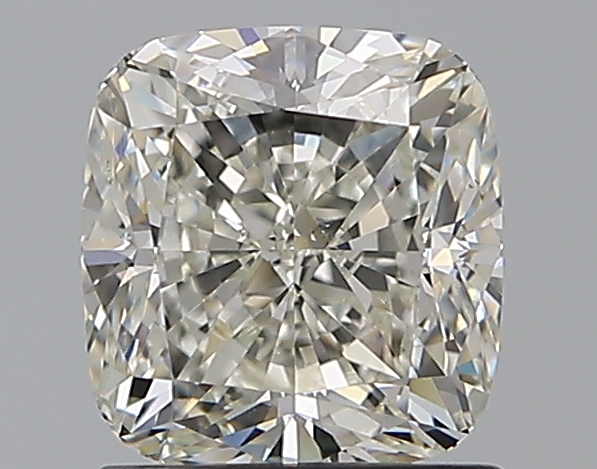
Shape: cushion
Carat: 1.5
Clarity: VS2
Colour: J
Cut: VG
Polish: EX
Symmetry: EX
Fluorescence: N
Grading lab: GIA
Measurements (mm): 6.43 x 6.06 x 4.32